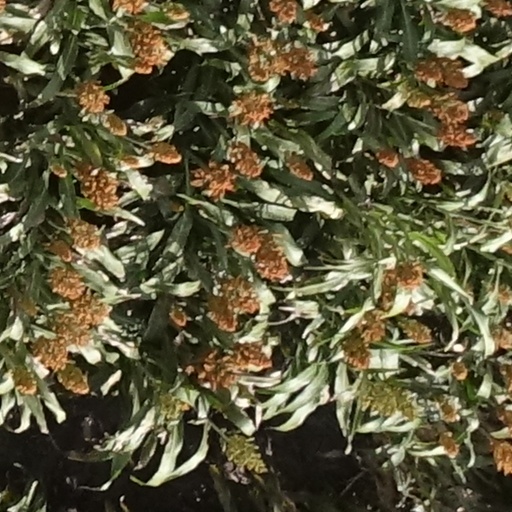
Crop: sorghum